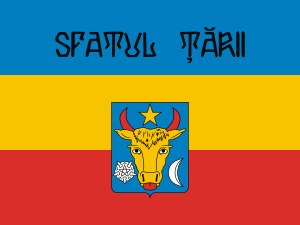
Bessarabien
Bessarabiens flag 1917-1918
Bessarabien er et geografisk område i Sydøsteuropa mellem floderne Prut og Dnestr på i alt ca. 44.000 km2. Den centrale del udgør Moldova, mindre områder i nord og syd hører til Ukraine. Området skråner ned mod Sortehavet, som danner grænsen i syd.